Panel switch

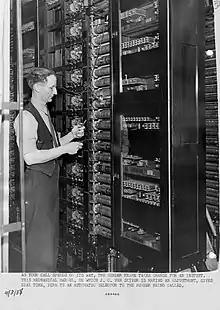
A switchman works on a two-digit translator type sender.

Throughout its service time, the Panel system was upgraded as new features became available or necessary. Starting in the mid-1920s, such upgrades improved the initial design. Major attention was initially focused on improving the sender. Early two- and three-digit type senders stored dialed digits on rotary selector switches. The senders employed translators to convert the dialed digits into the appropriate brush and group selections needed to complete the call. As better technology became available, Panel senders were upgraded to the all-relay type. These were more reliable, and in addition, replaced the translator equipment with decoders, which also operated entirely with relays, rather than with motor-driven apparatus, which yielded faster call completion, and required less maintenance.